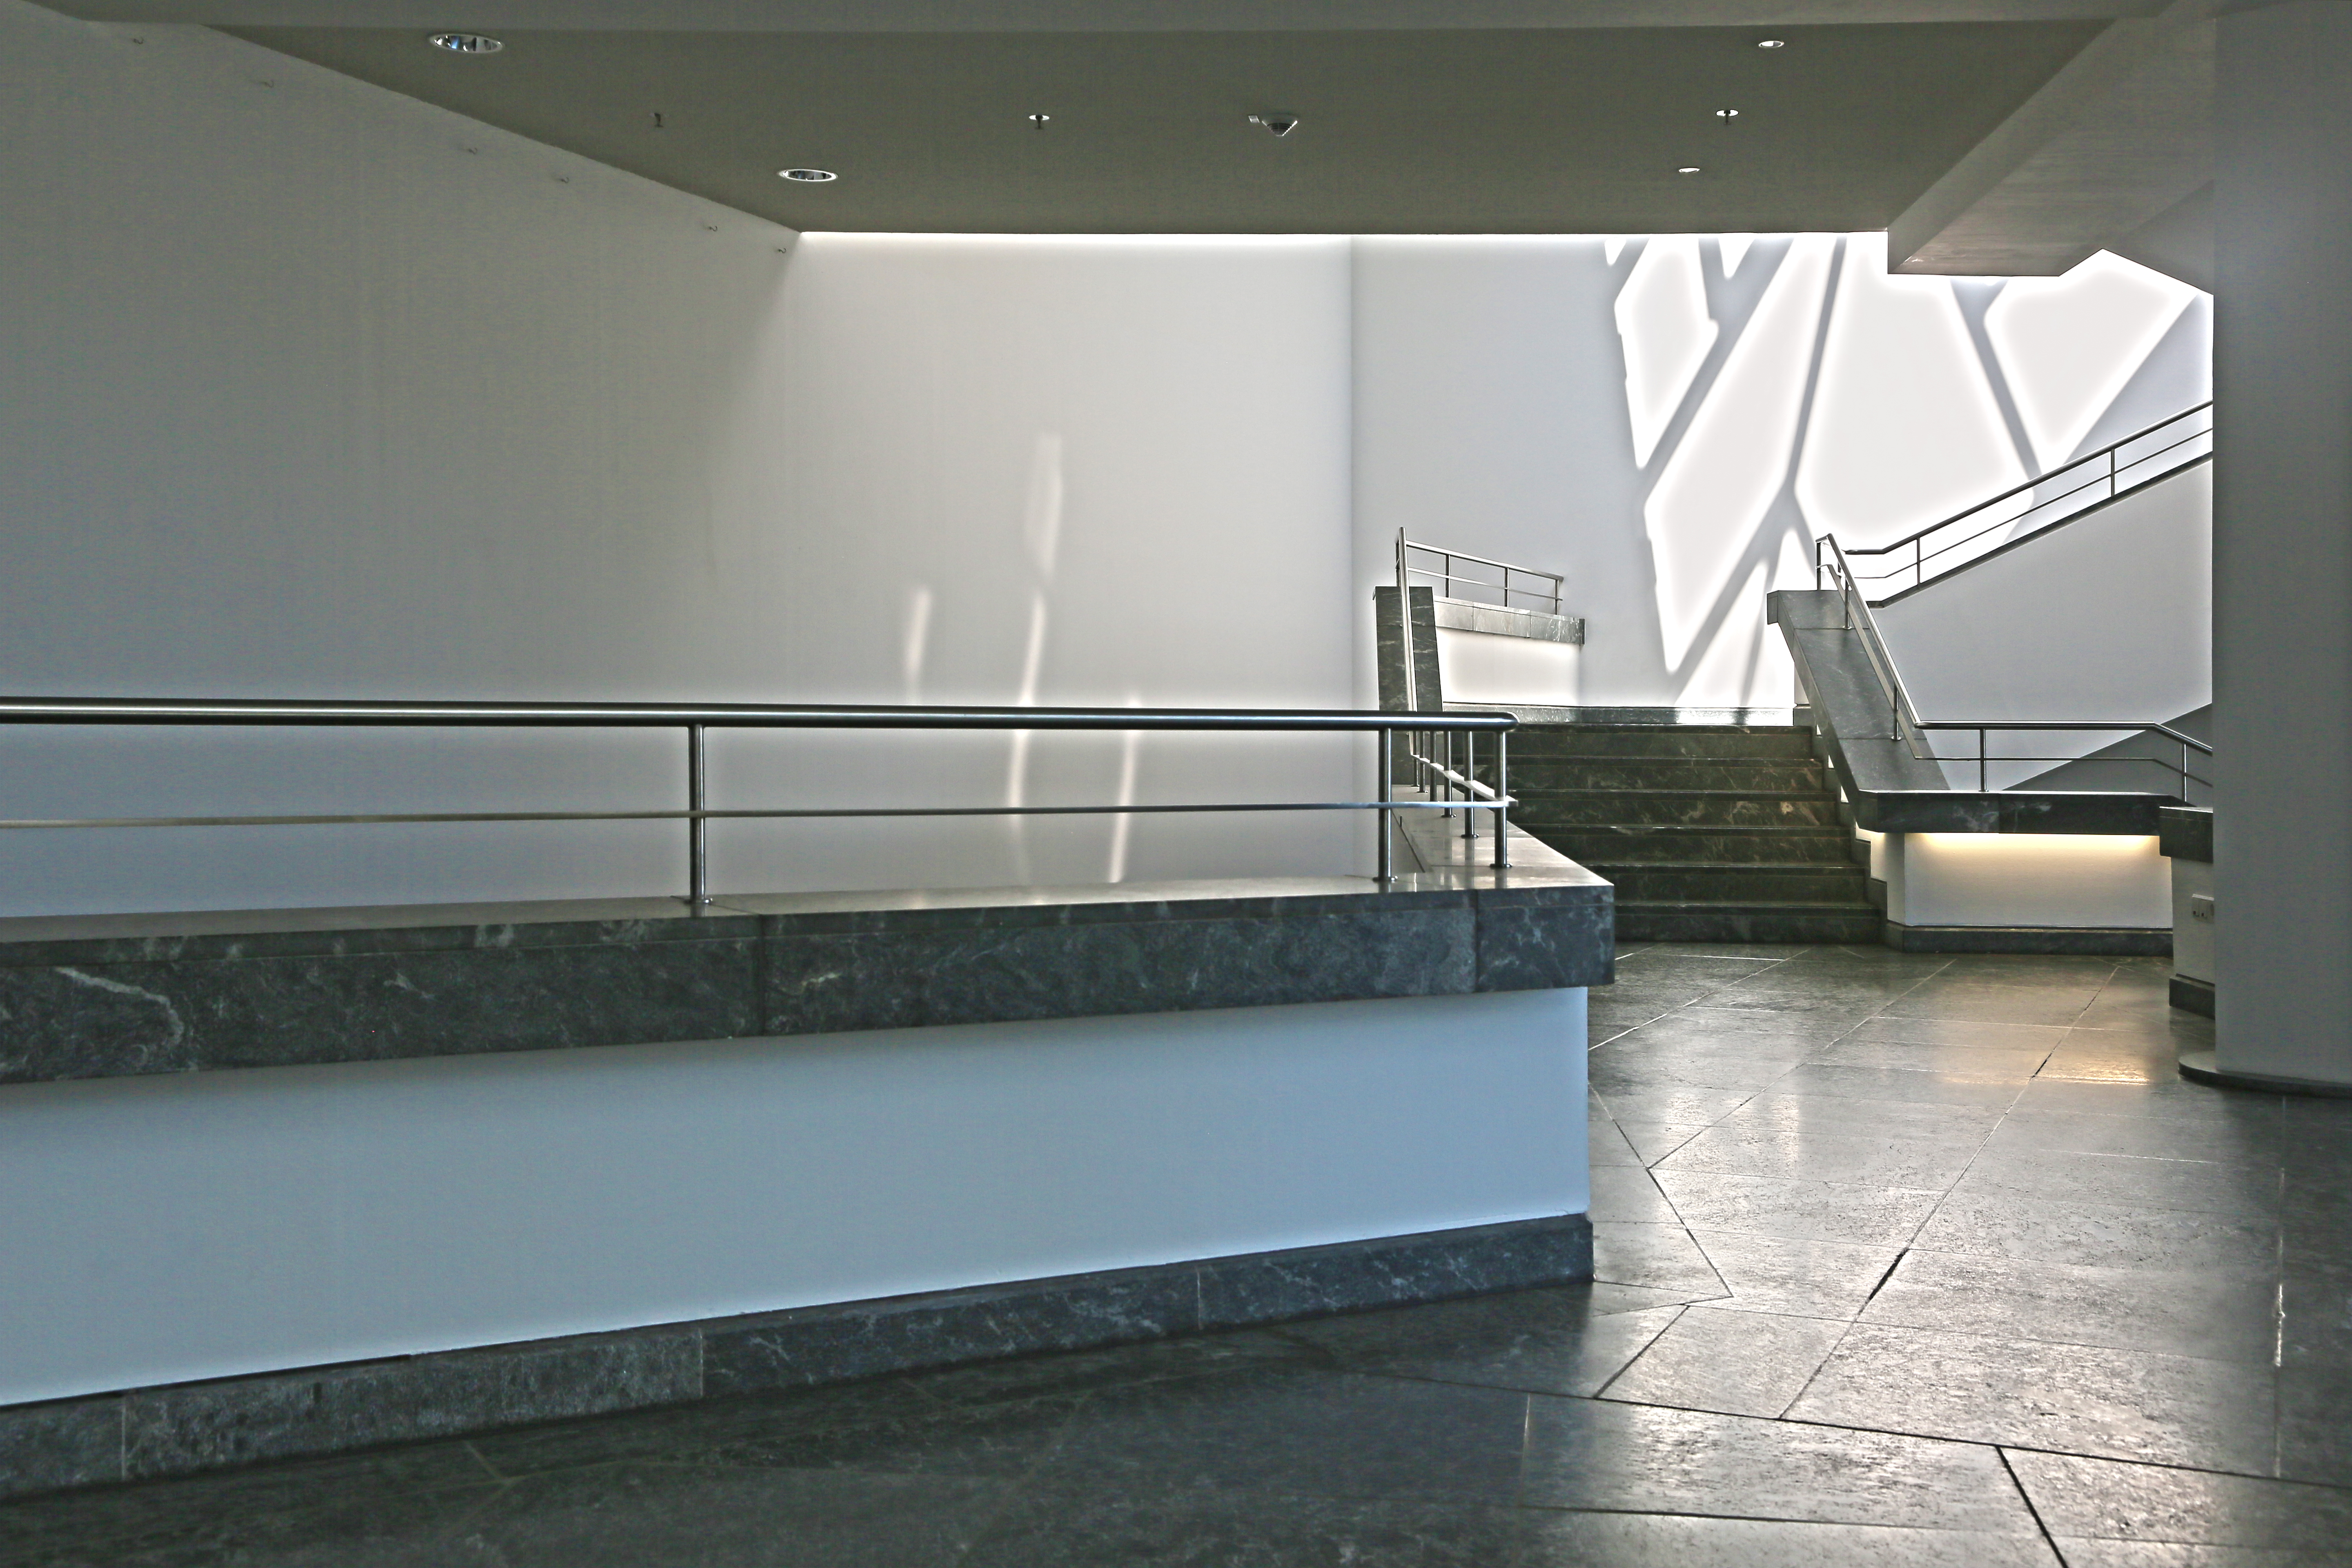
natural, stairs, handrail, architecture, daylighting, floor, room, Material property, building, glass, interior design, flooring, window, house, lobby, metal